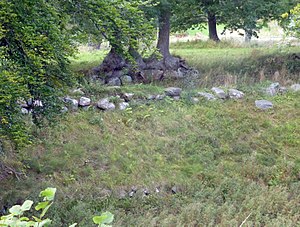
Skovgårde Voldsted
Skovgaarde Voldsted set fra syd over voldgraven
Skovgaarde Voldsted set fra syd: Skovgårde Voldsted er et middelalderligt voldsted på Djursland, beliggende ca. 3 km. vest for Fjellerup og 31 km øst for Randers. This is a photo of an archaeological site or monument in Denmark, number 47930 in the Heritage Agency of Denmark database for Sites and Monuments.
Skovgårde Voldsted er et middelalderligt voldsted på Djursland, beliggende ca. 3 km. vest for Fjellerup og 31 km øst for Randers. Voldstedet består af en firkantet borgbanke på 70 m x 43 m, med fremspringende hjørnebastioner der er hævet omkring 2,5 m, med opbyggede stensætninger, over en nu tørlagt voldgrav. Der er brolægning og fundamentrester af en trefløjet bygning, der i sydfløjen står i næsten tegl i op til 2 meters højde. Man kender ikke meget til stedets historie, men den ejedes omkring 1500 af Jens Madsen, og kom senere i slægten Lykkes eje; bygningerne brændte ned i 1541.